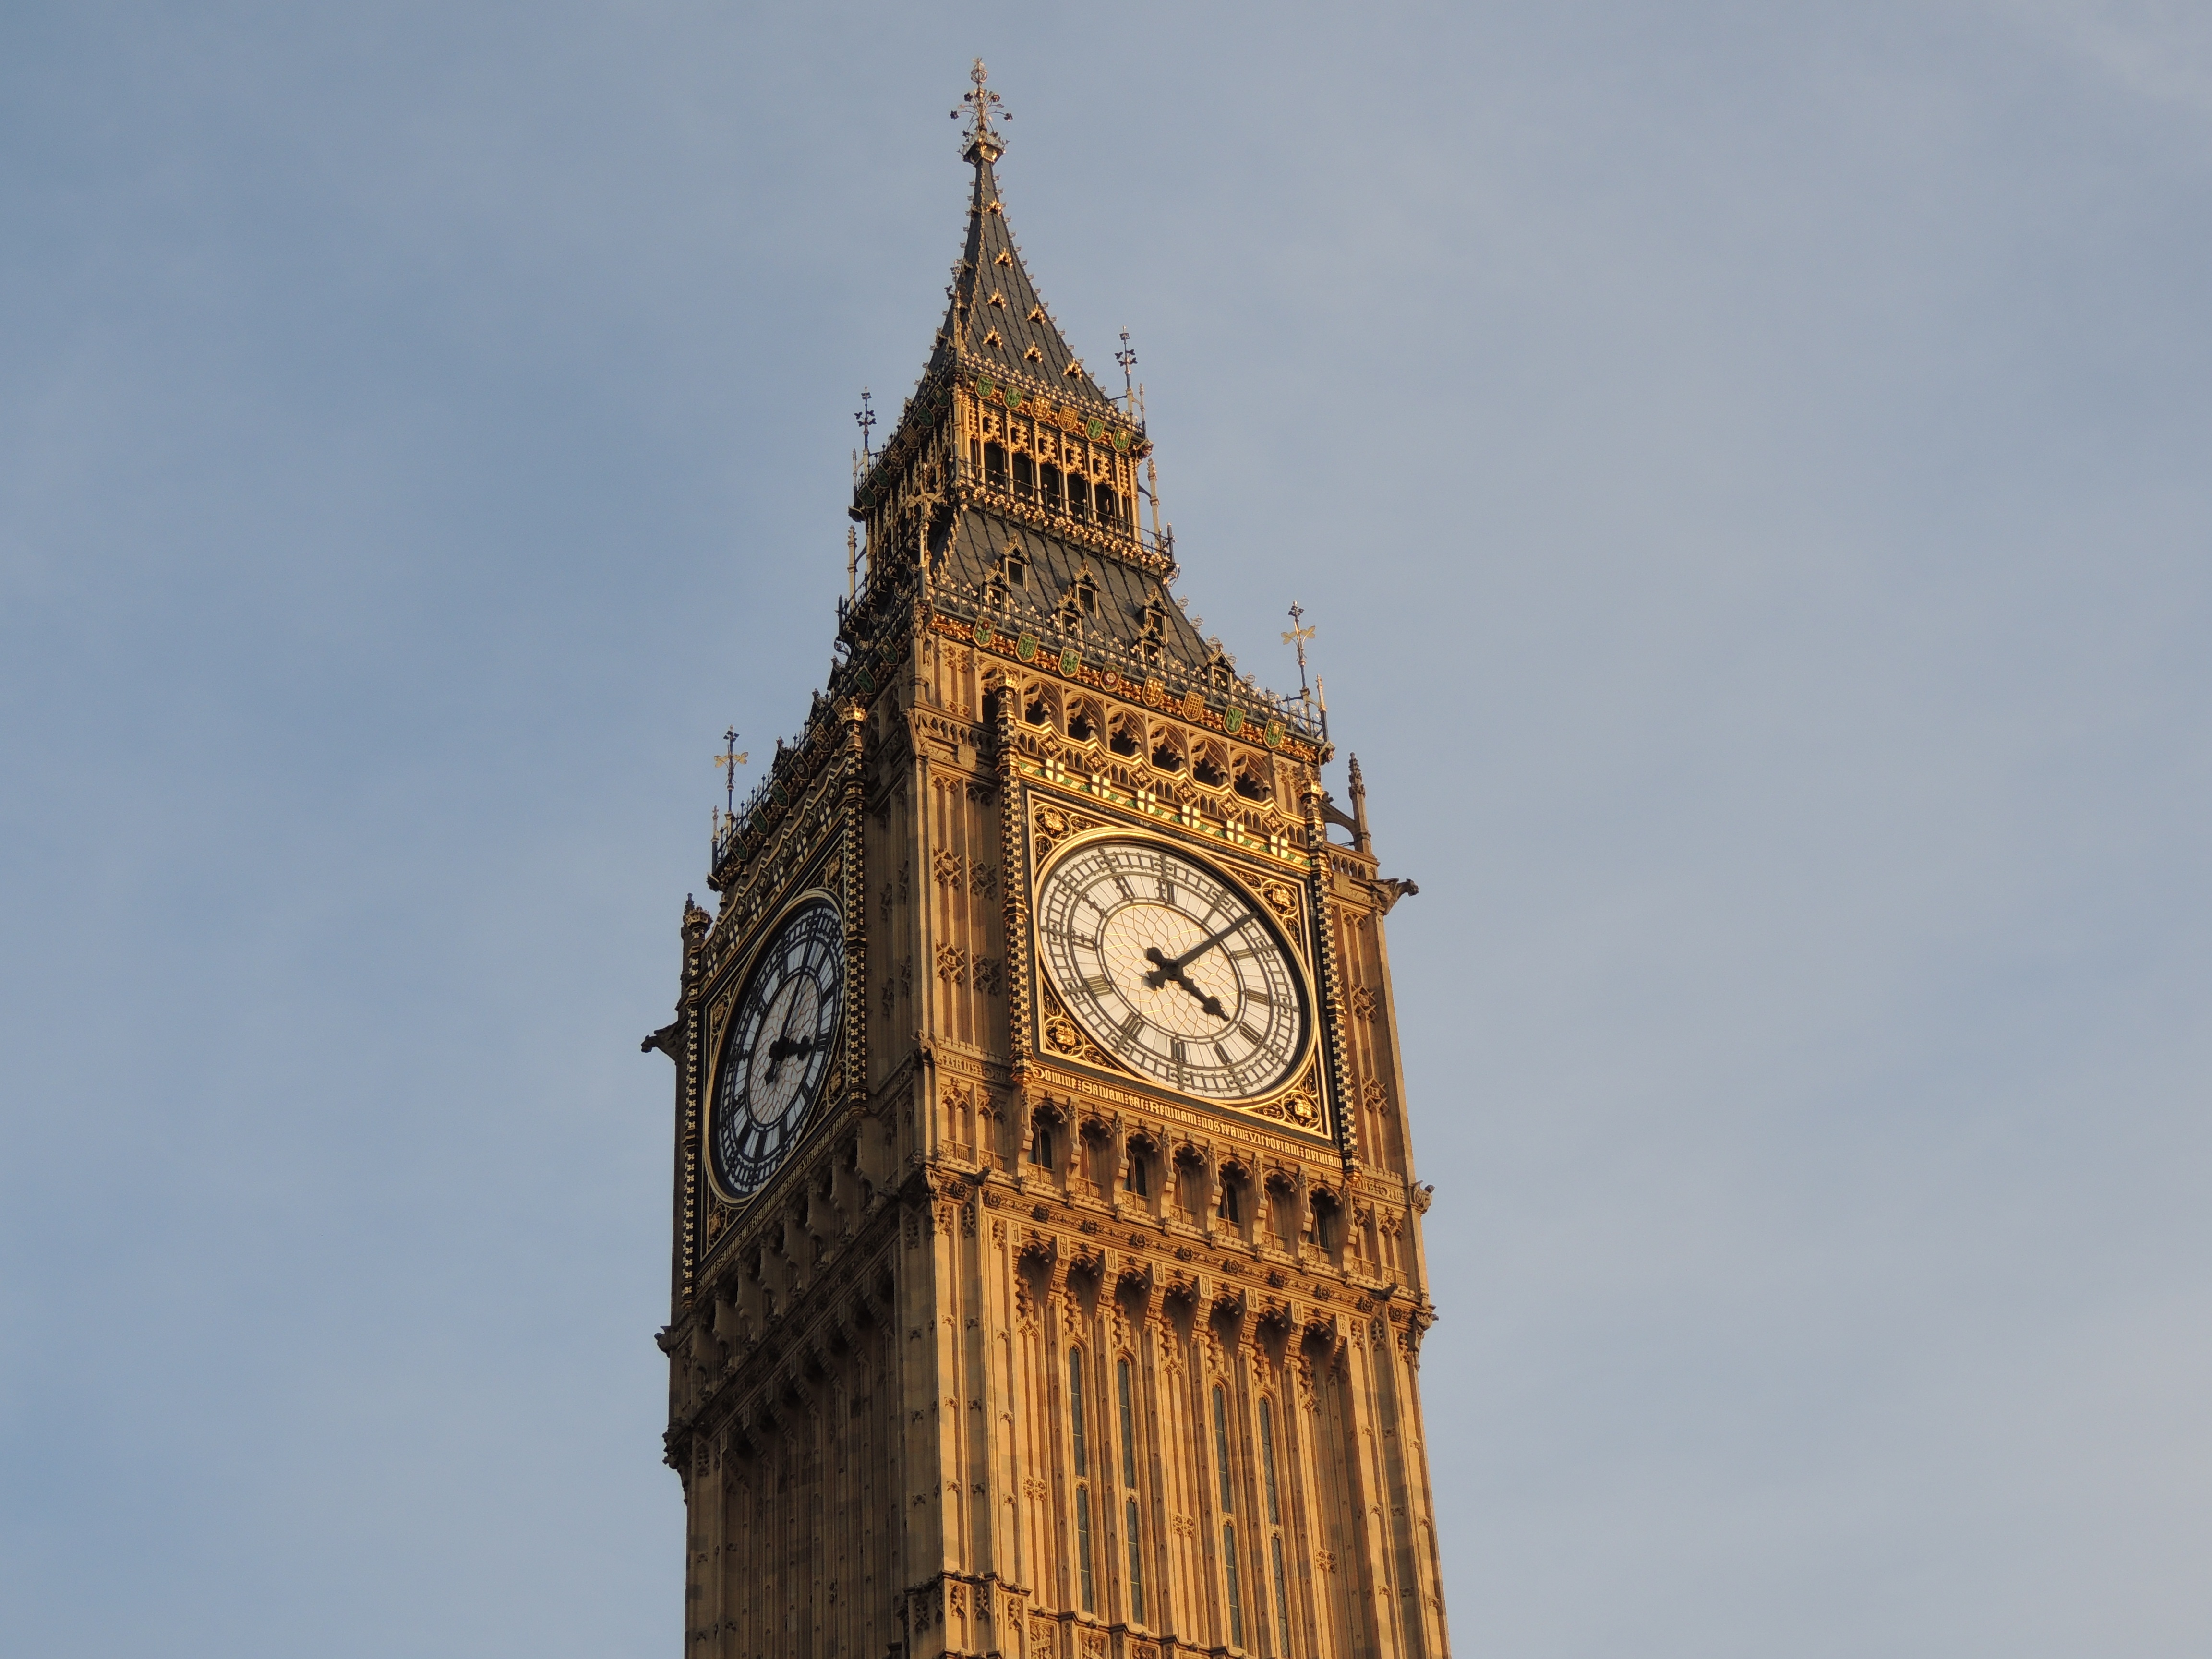
light, clock, building, tower, landmark, church, cathedral, place of worship, big ben, clock tower, bell tower, england, london, spire, steeple